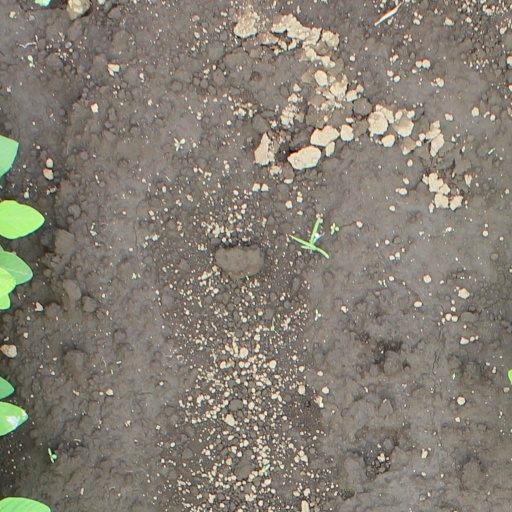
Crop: soybean